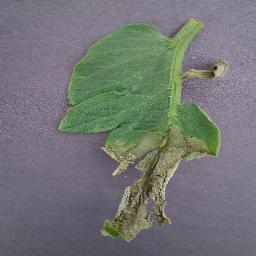
Label: Tomato___Late_blight